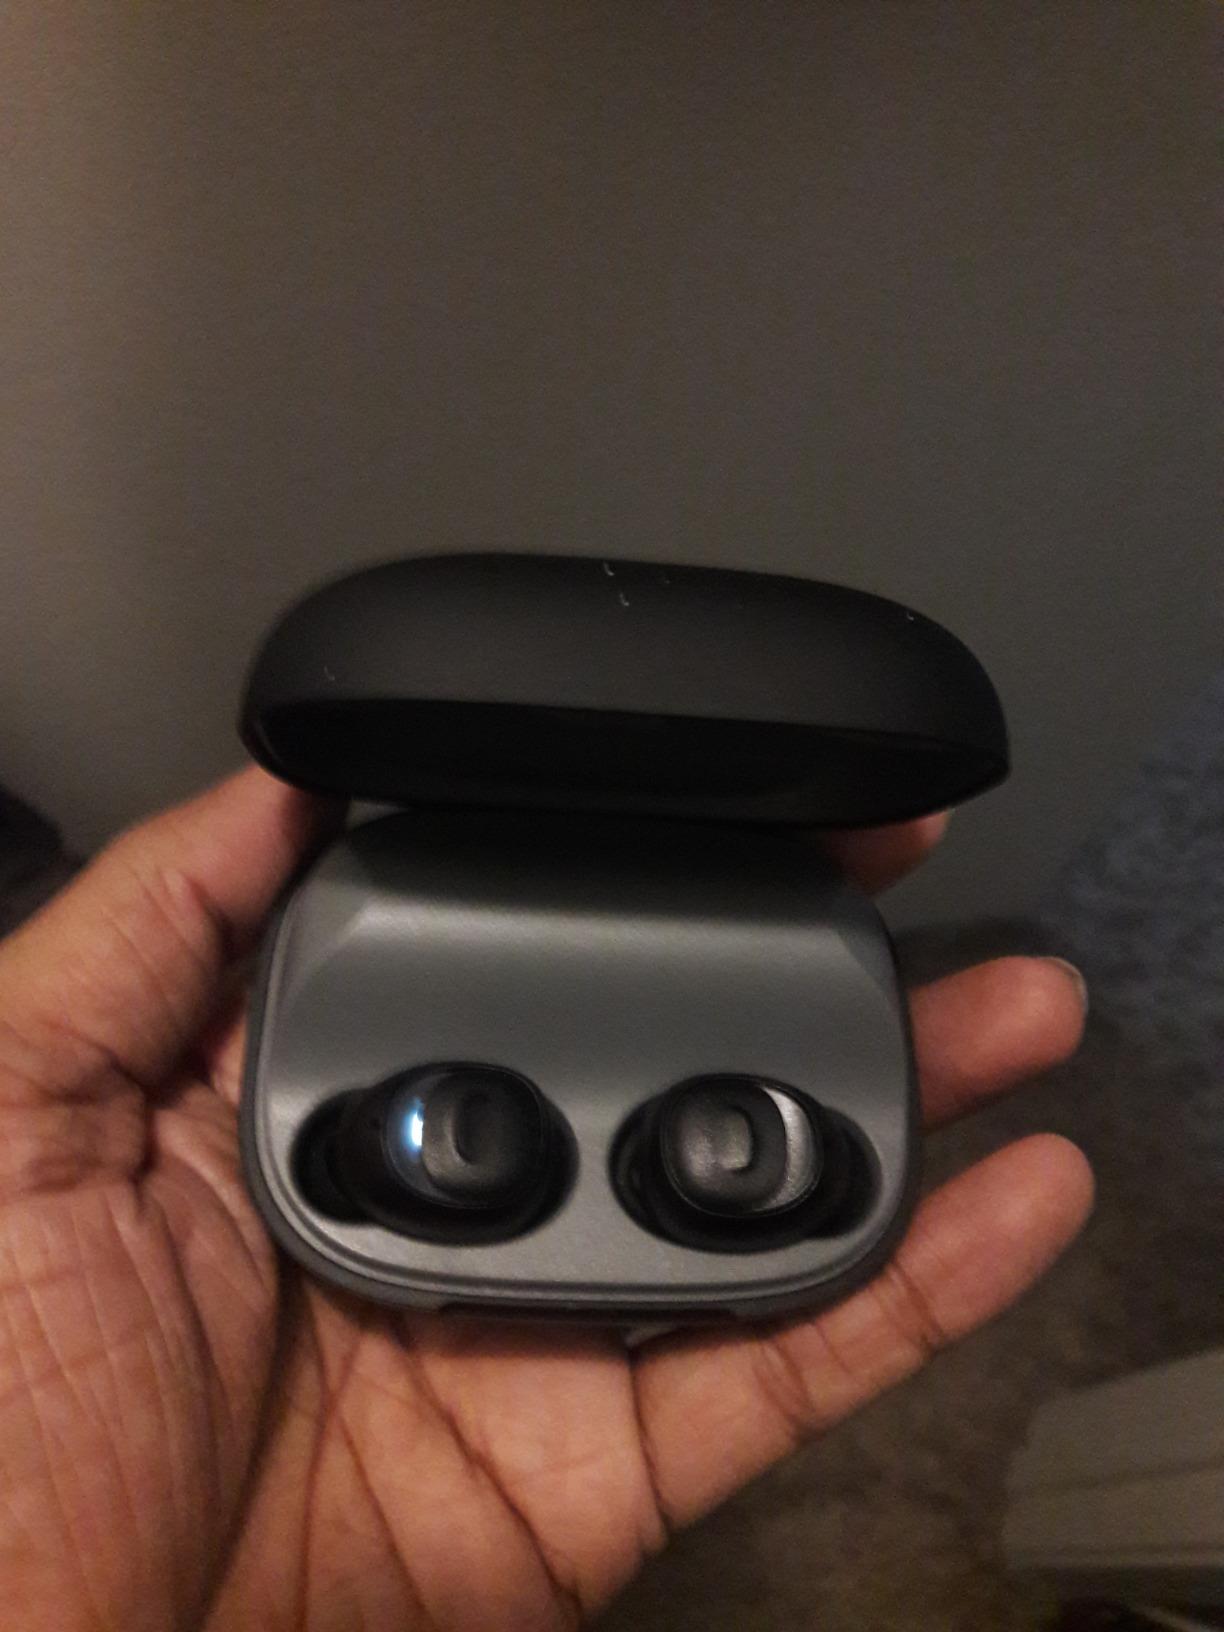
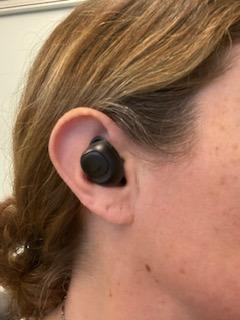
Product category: earbuds
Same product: yes